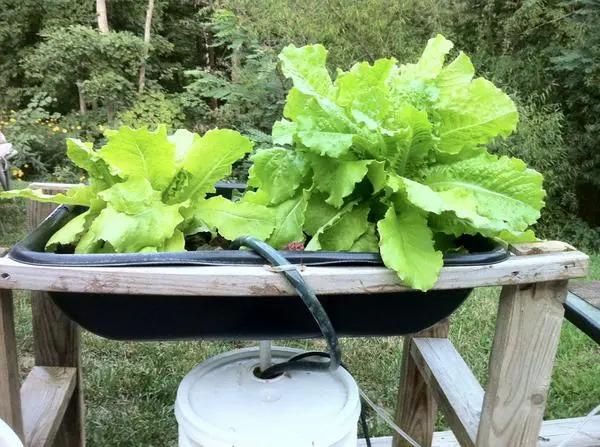
Miche ya kijani imepandwa kwa uangalifu ndani ya vyombo maalumu vya plastiki visivyo na udongo, vikiwa juu ya mabomba ya maji vinavyo sambaza virutubisho moja kwa moja kwenye mizizi. Mfumo huu unatumika ndani ya chumba maalumu au hema, ukisaidia mimea kukua kwa haraka bila kuhitaji ardhi ya kawaida.